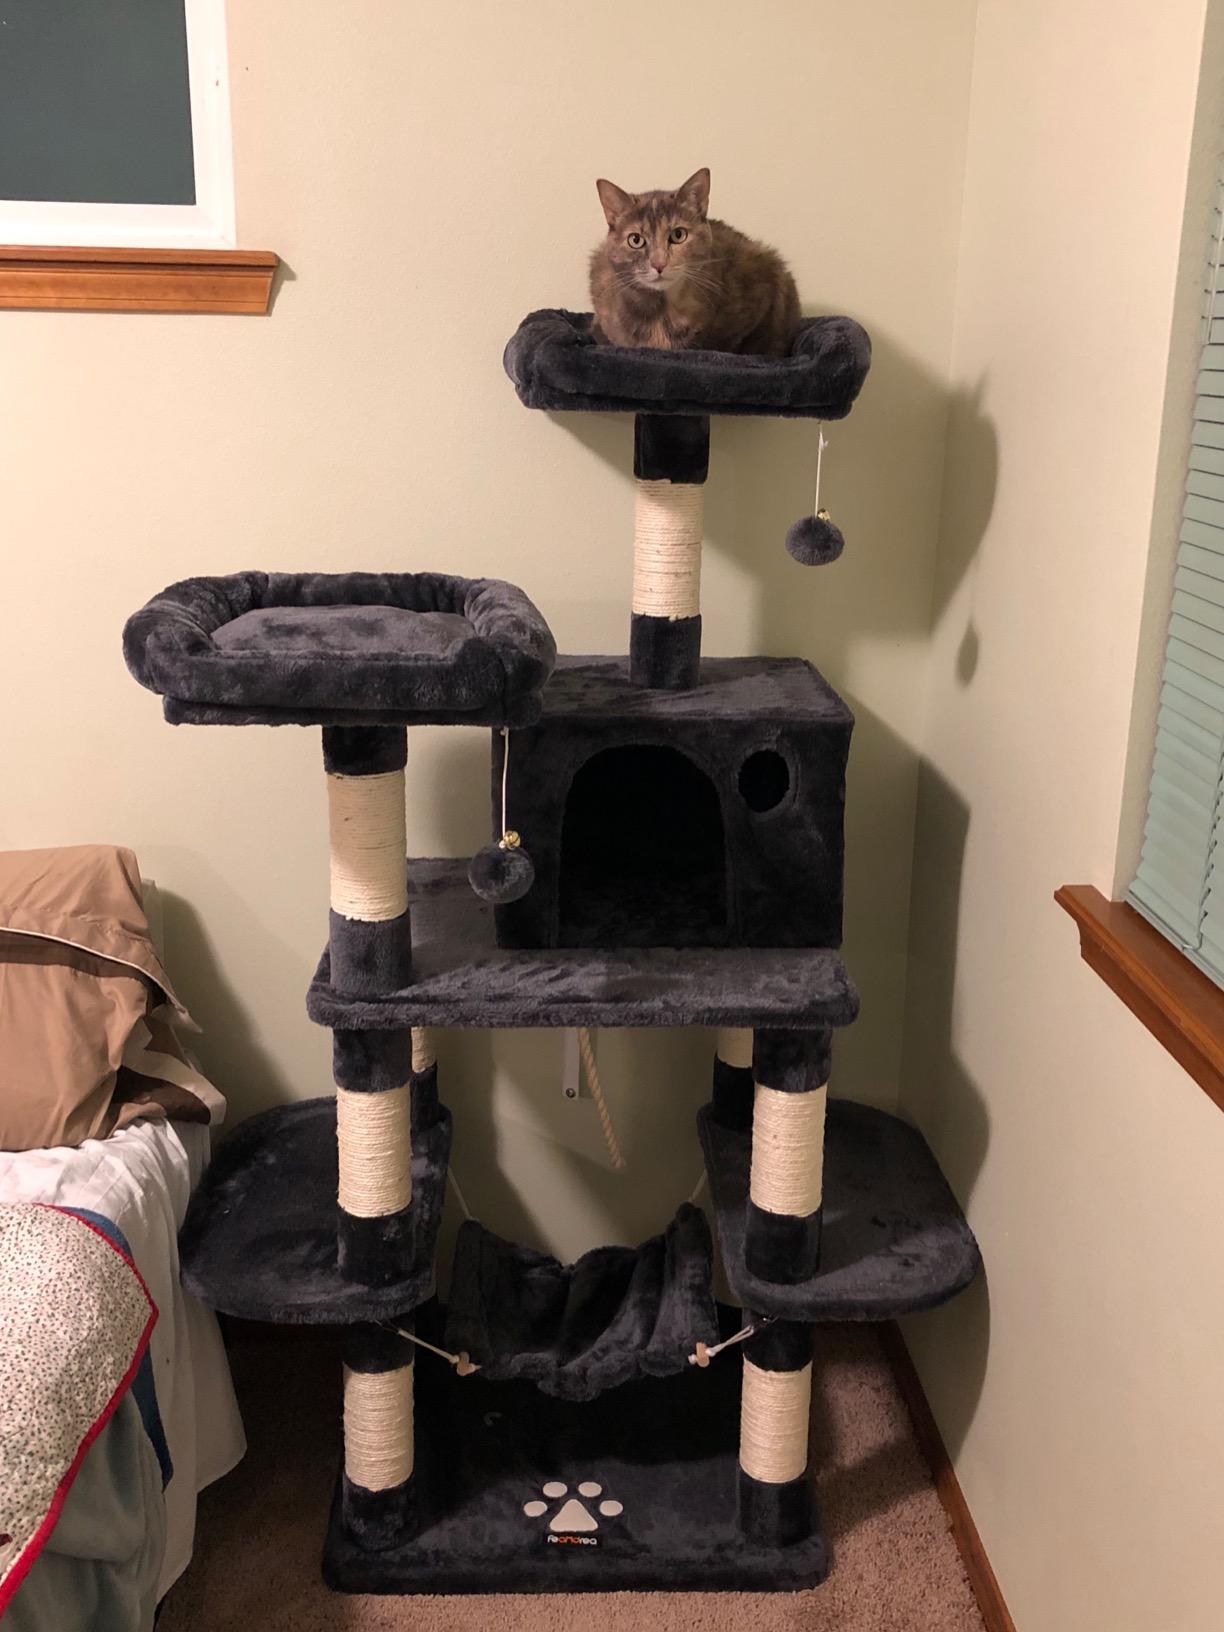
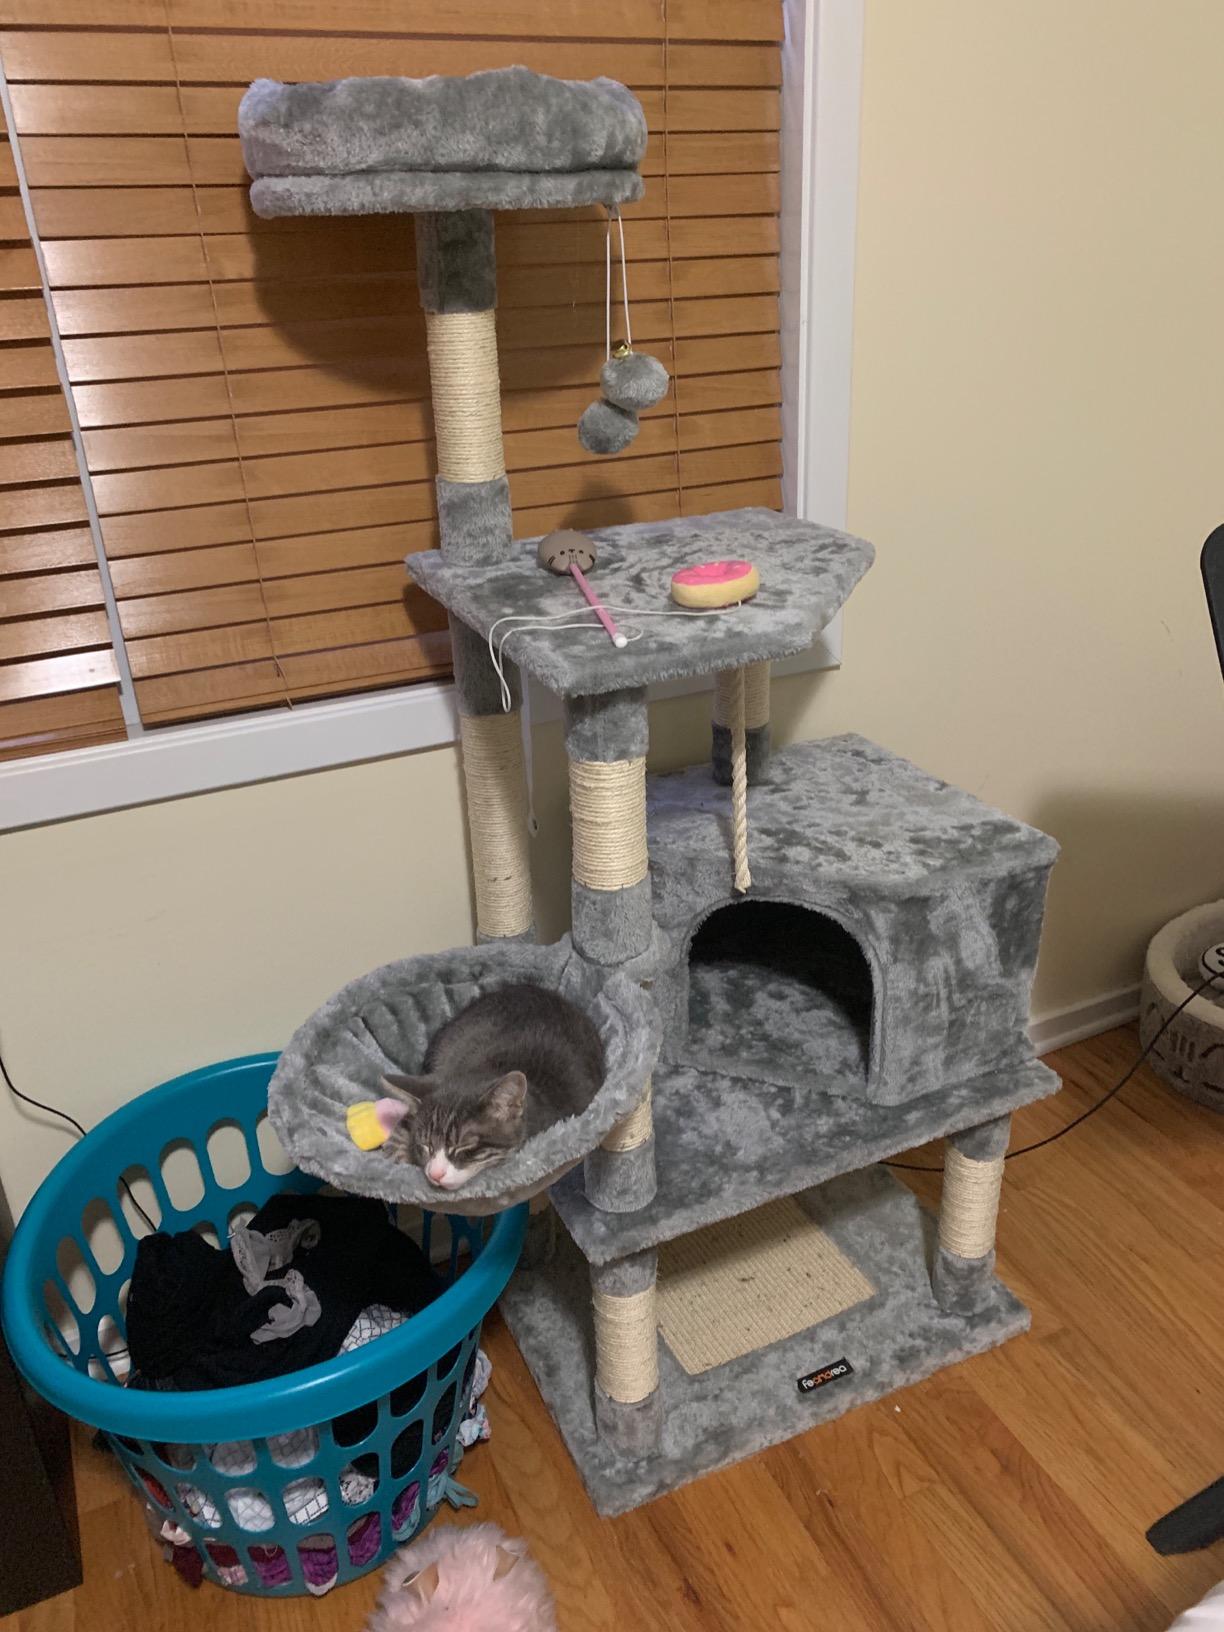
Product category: items_cat tree
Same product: no